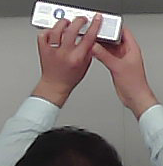
Product: sensodyne_toothpaste